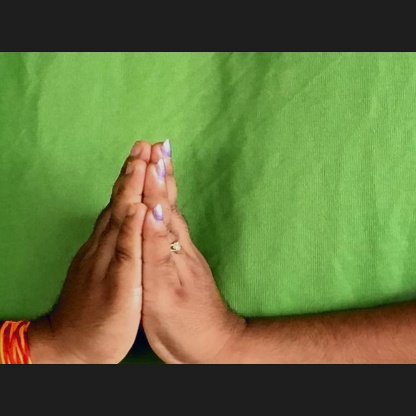
Mudra: Anjali